Tower House Historic District

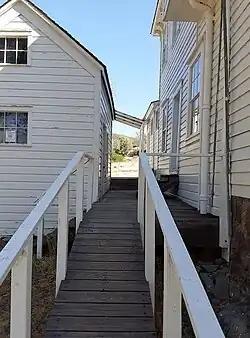

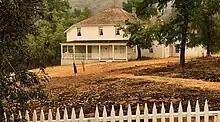
Camden House after the 2018 Carr Fire burned the yard; the house itself was saved

Tower House, California was a mining town in Shasta County. The mining District of Tower House was placed on the National Register of Historic Places on July 2, 1973, as #73000257 as the Tower House Historic District. The Tower House Historic District is located just west of the Whiskeytown National Recreation Area. The town started as a California Gold Rush camp. The town is named after Levi Tower, who built the Tower House Hotel and helped establish the town.